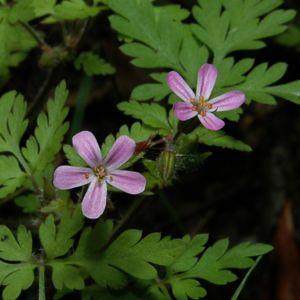
Le Géranium Herbe à Robert, est une plante de la famille des Géraniacées. C'est une plante commune dans une grande partie des zones tempérées de l'hémisphère nord.
La famille des Geraniaceae est constituée de plantes dicotylédones ; elle comprend environ 800 espèces réparties en 3 à 7 genres.
Le Pin est une commune de l'Ouest de la France située dans le département de la Loire-Atlantique en région Pays de la Loire. La commune fait partie de la Bretagne historique et des pays traditionnels nantais et de la Mée.